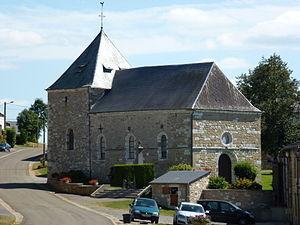
Cernion est une commune française située dans le département des Ardennes, en région Grand Est.